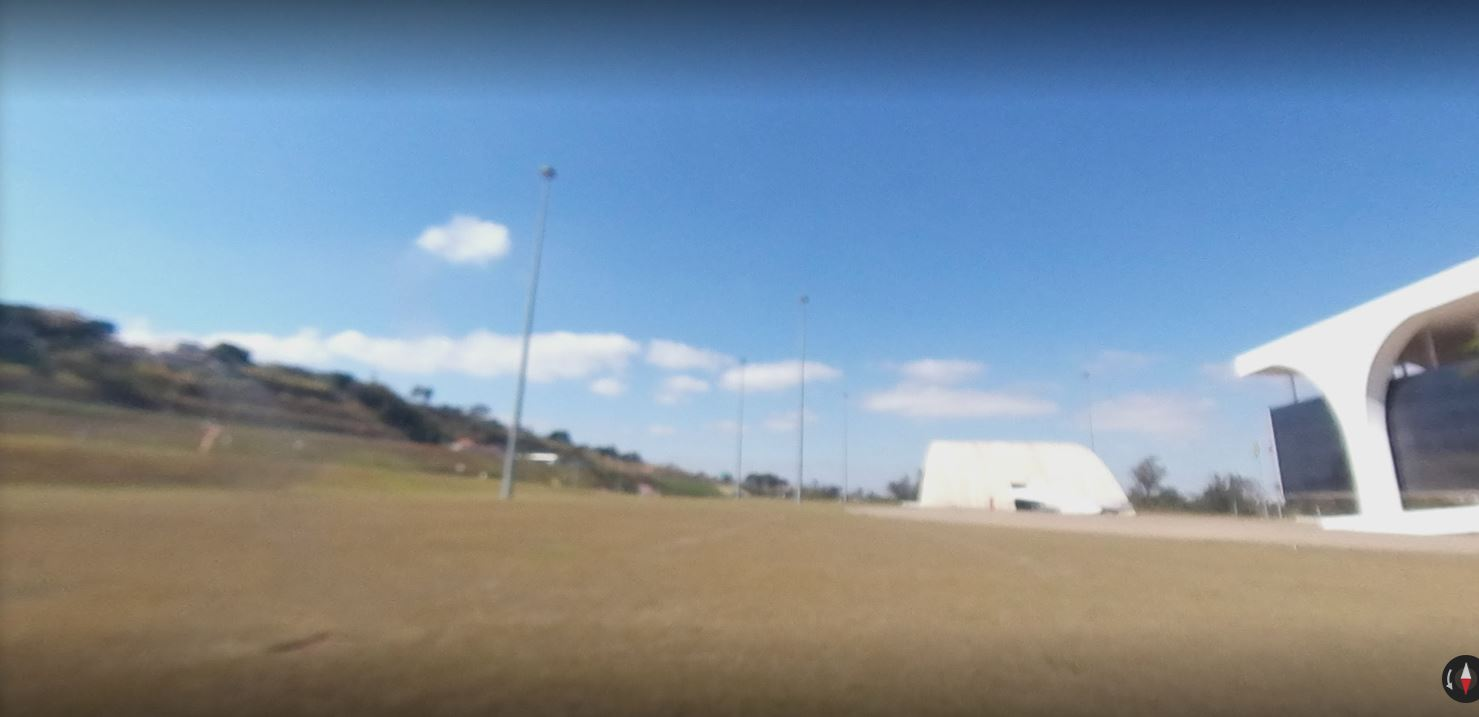
Fire: no
Smoke: no